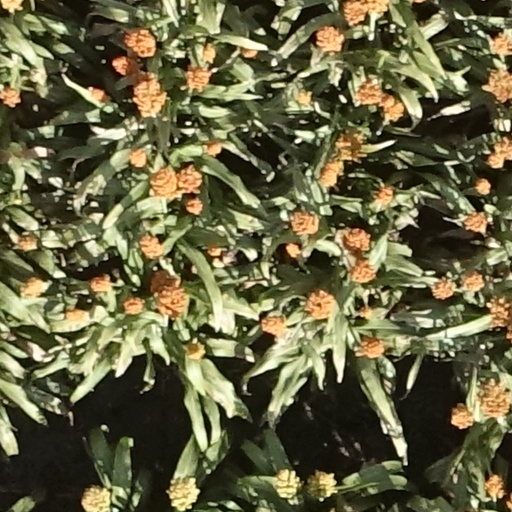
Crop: sorghum